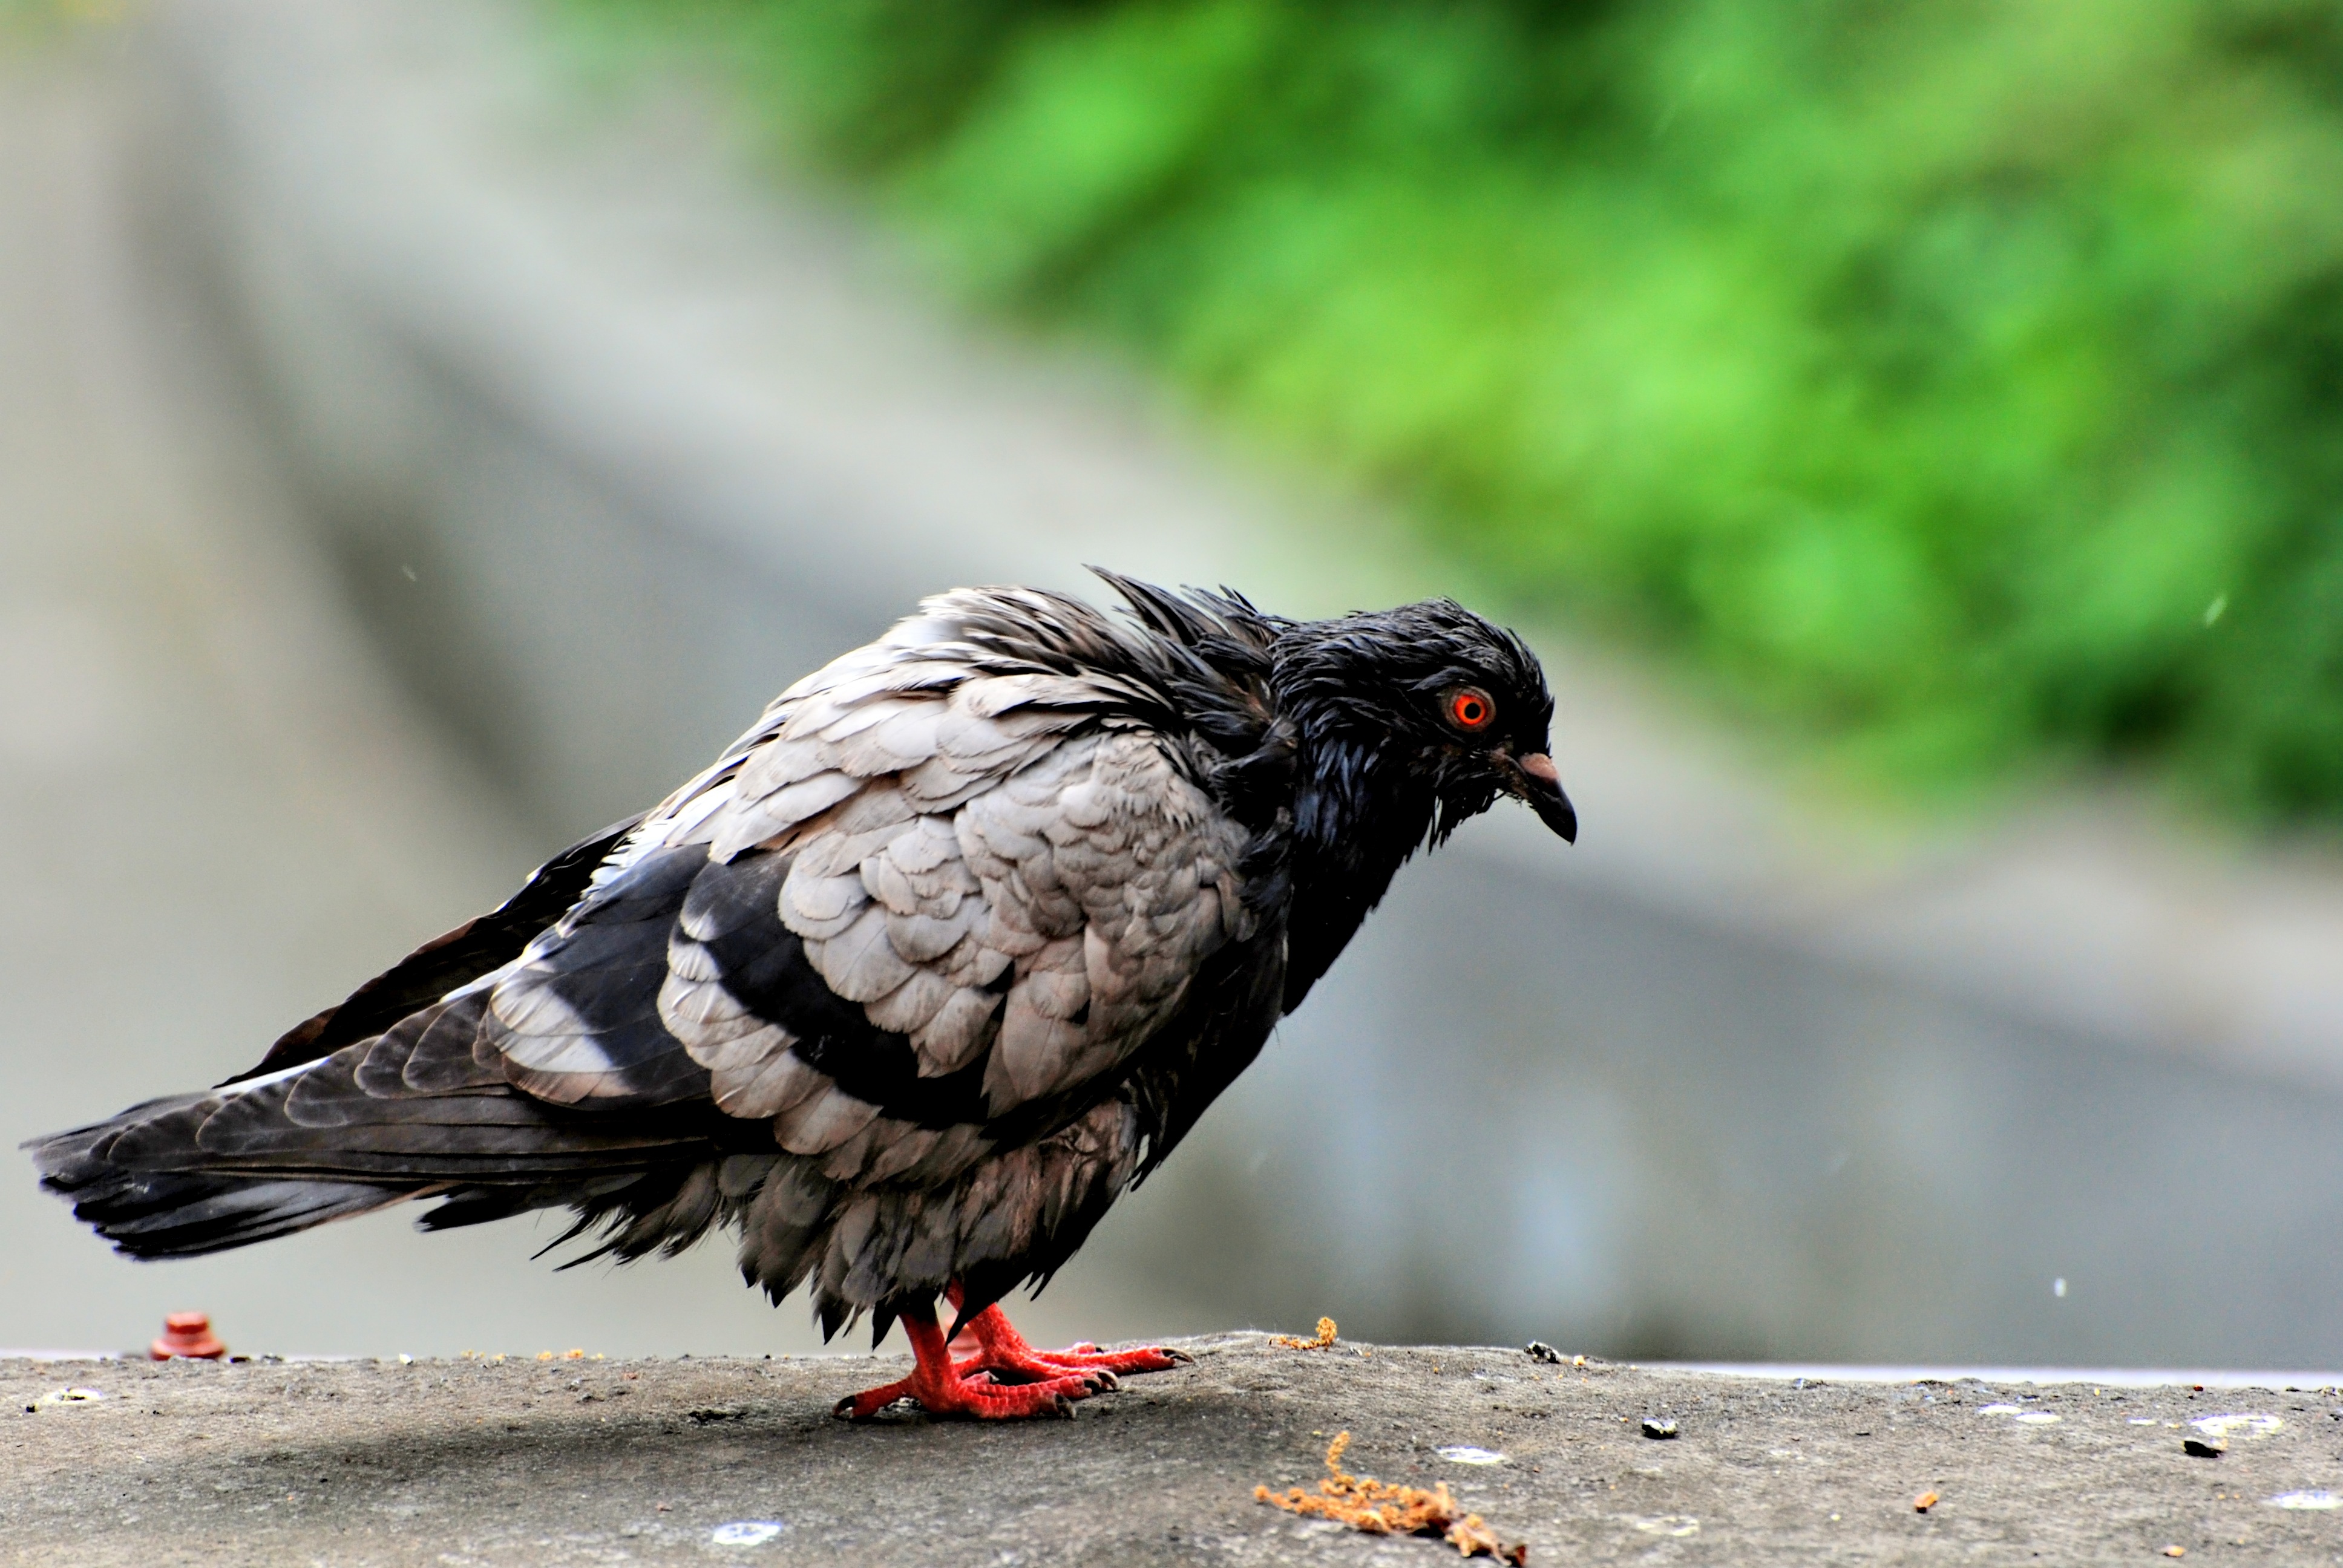
nature, bird, wing, wildlife, beak, fauna, close up, vertebrate, nature dove, perching bird